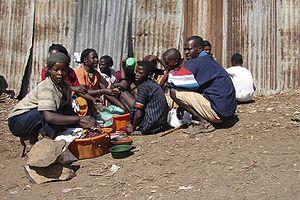
Marché à Konso (Ethiopie)